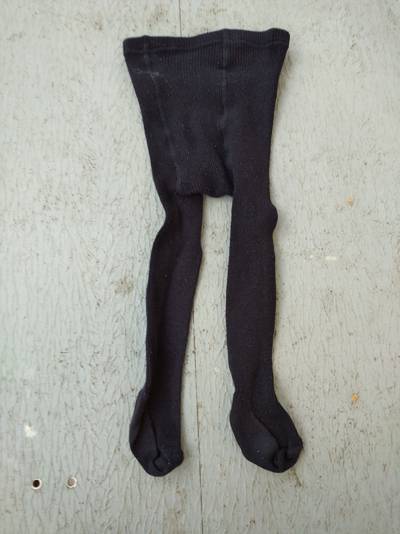
Waste category: clothes